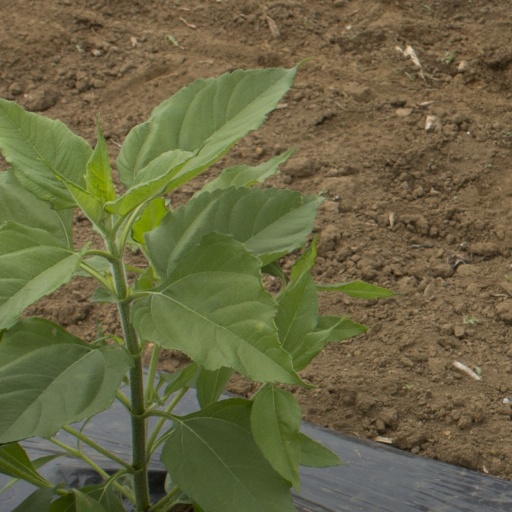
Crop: Jerusalem artichoke